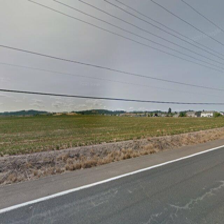
Label: streetView